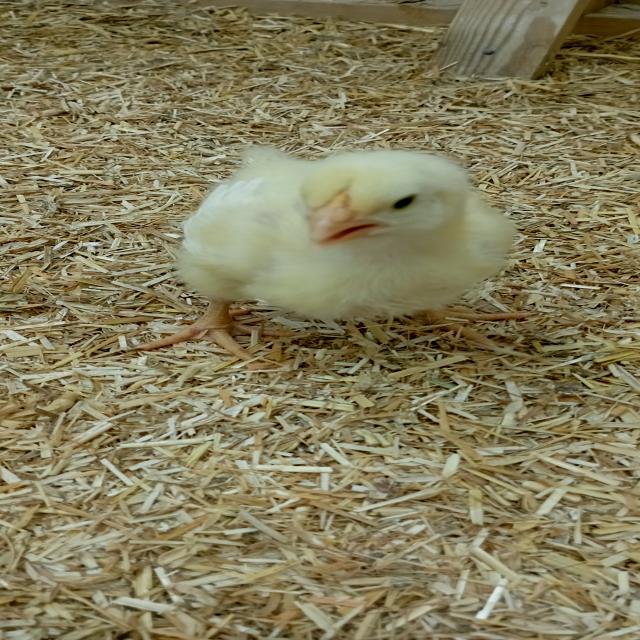
Weight: 160 g